Scarabaeus sacer

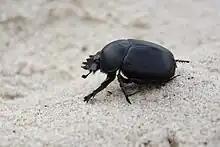
"Scarabaeus sacer" in coastal southwestern Ukraine

"Scarabaeus sacer" is a robust, all-black beetle where adults are long. The head has a distinctive array of six projections, resembling rays. The projections are uniform with four more projections on each of the tibiae of the front legs, creating an arc of fourteen "rays" (see illustration). Functionally the projections are adaptations for digging and for shaping the ball of dung.